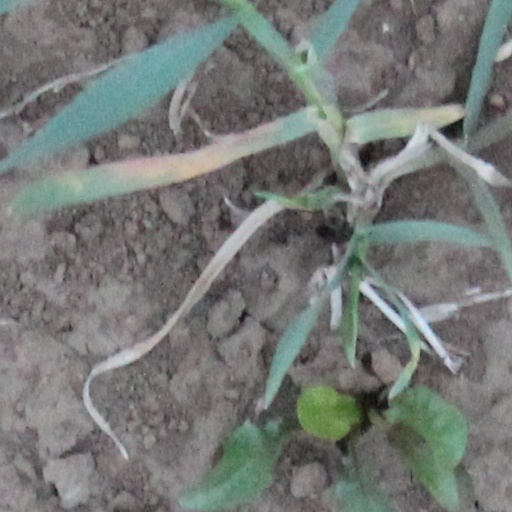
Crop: wheat